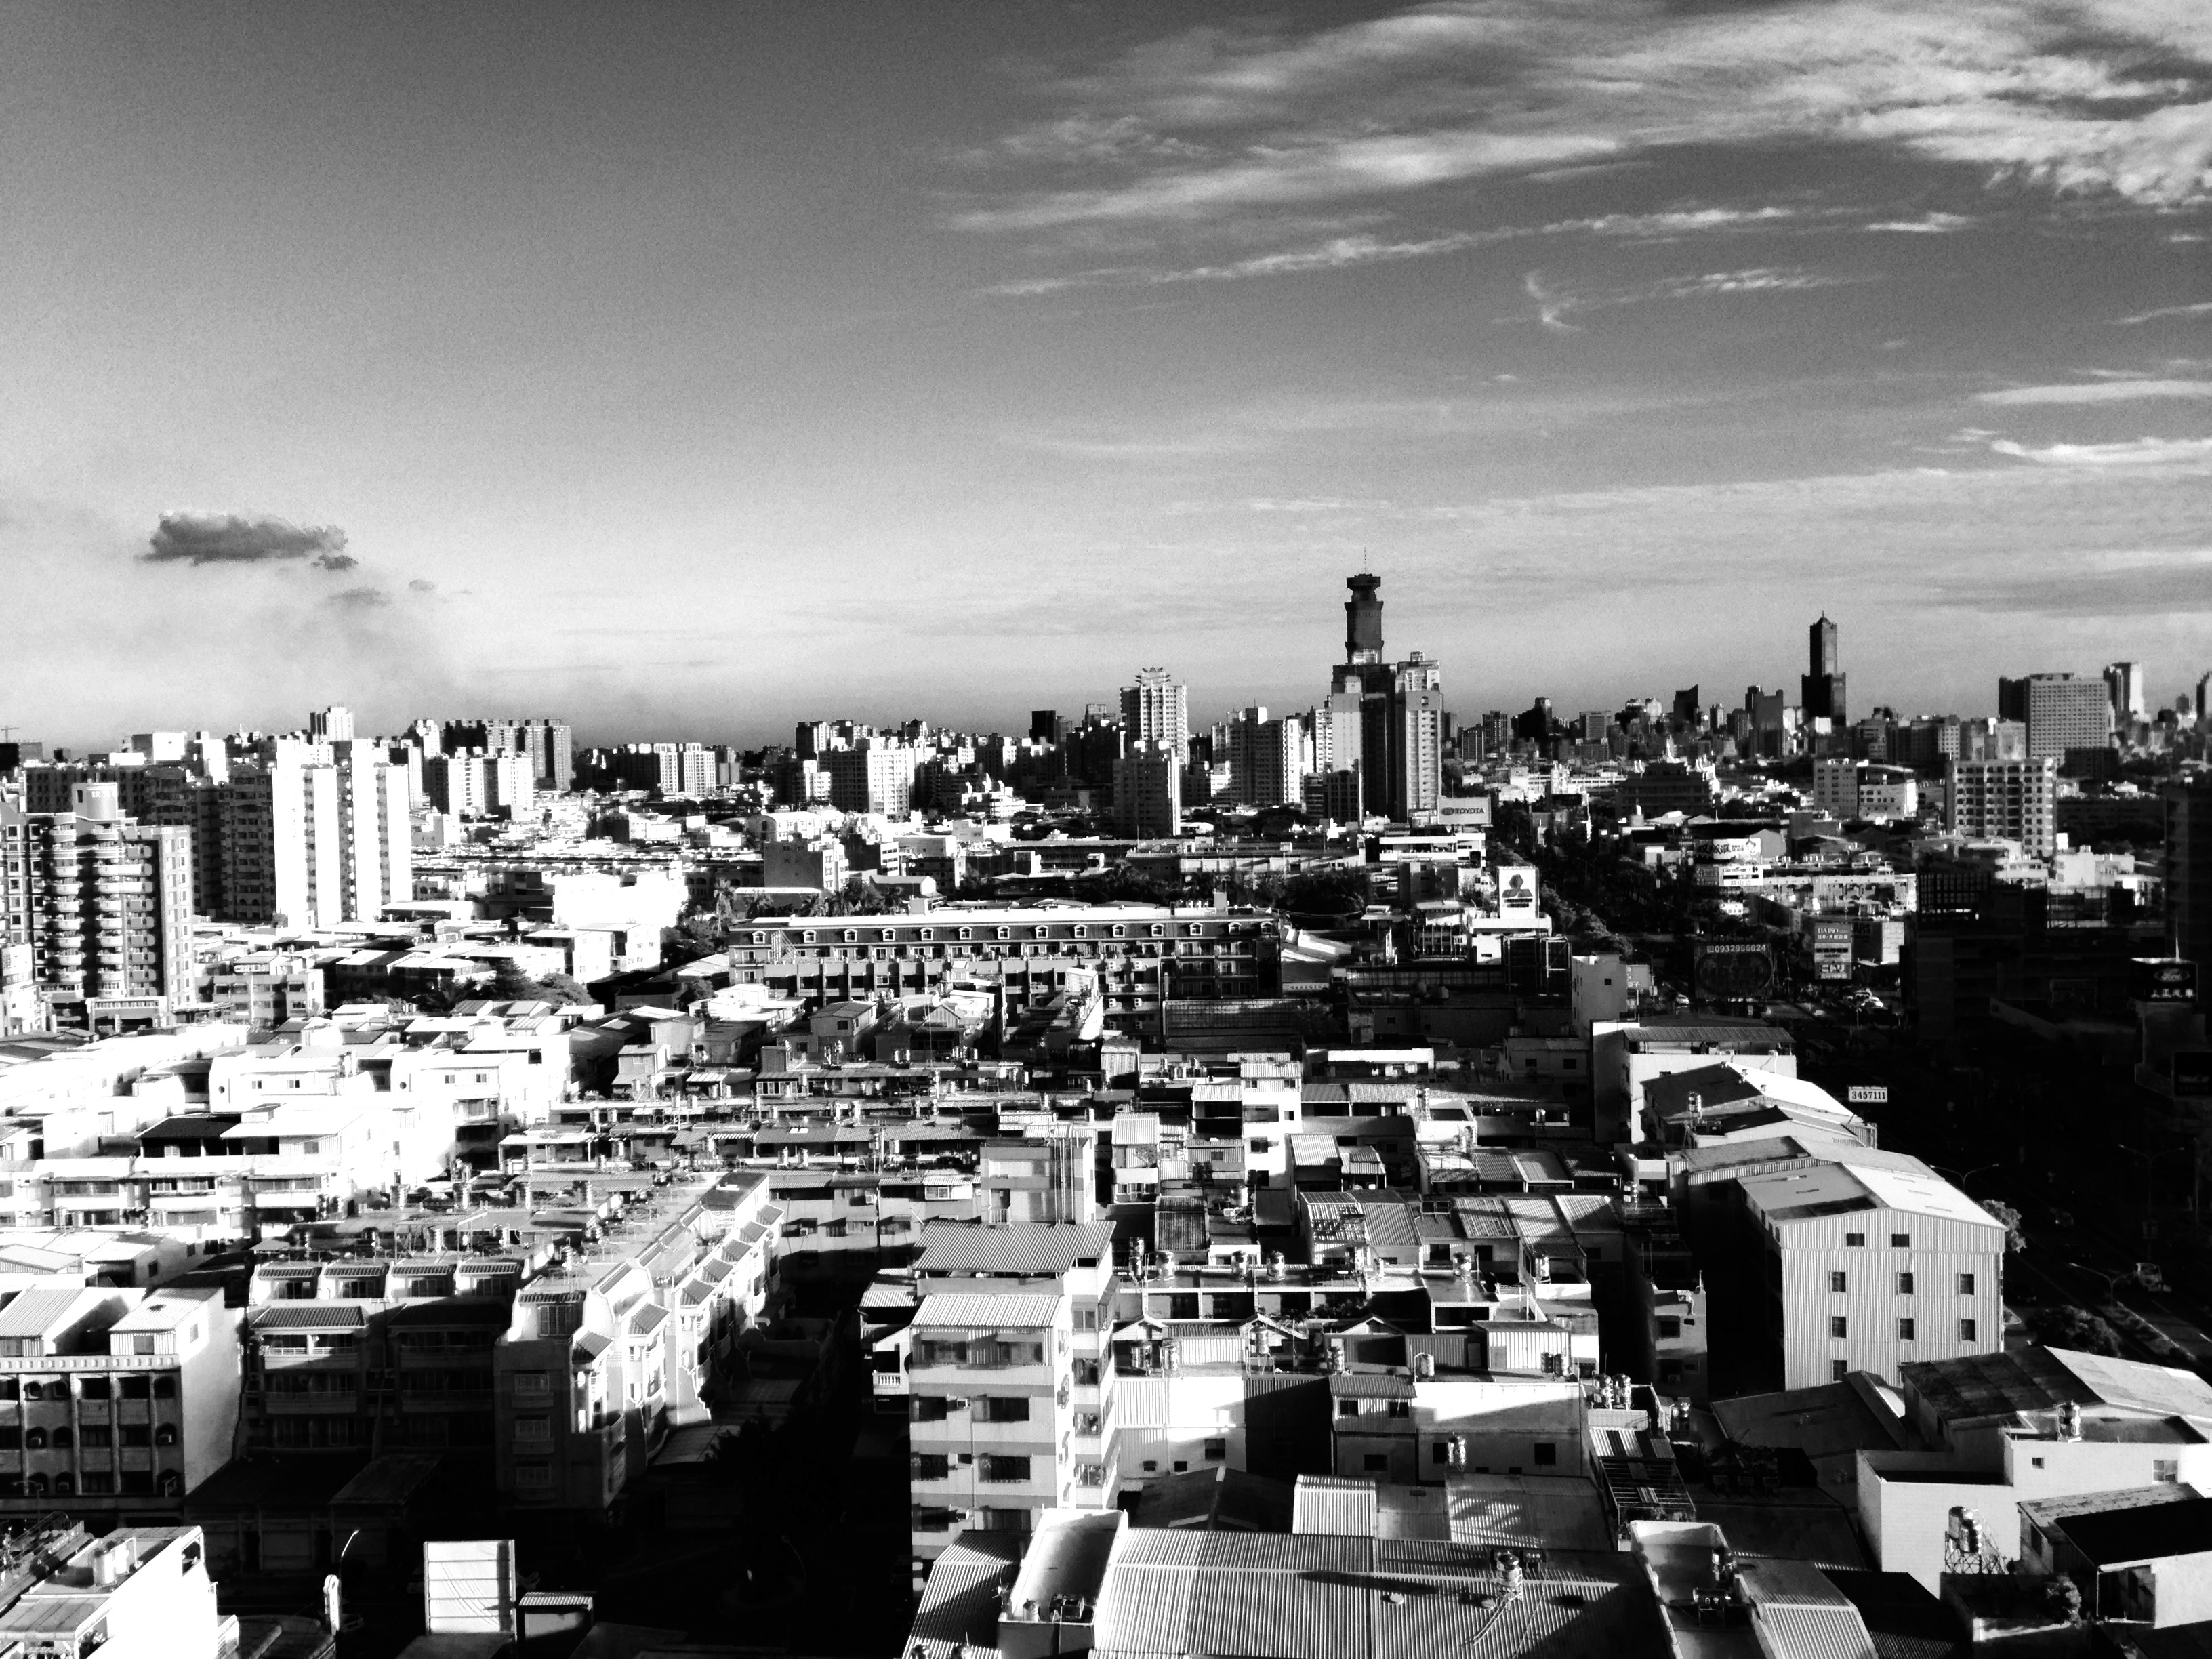
horizon, black and white, skyline, photography, city, skyscraper, cityscape, downtown, monochrome, tower block, taiwan, metropolis, kaohsiung, aerial photography, urban area, monochrome photography, residential area, geographical feature, human settlement, metropolitan area